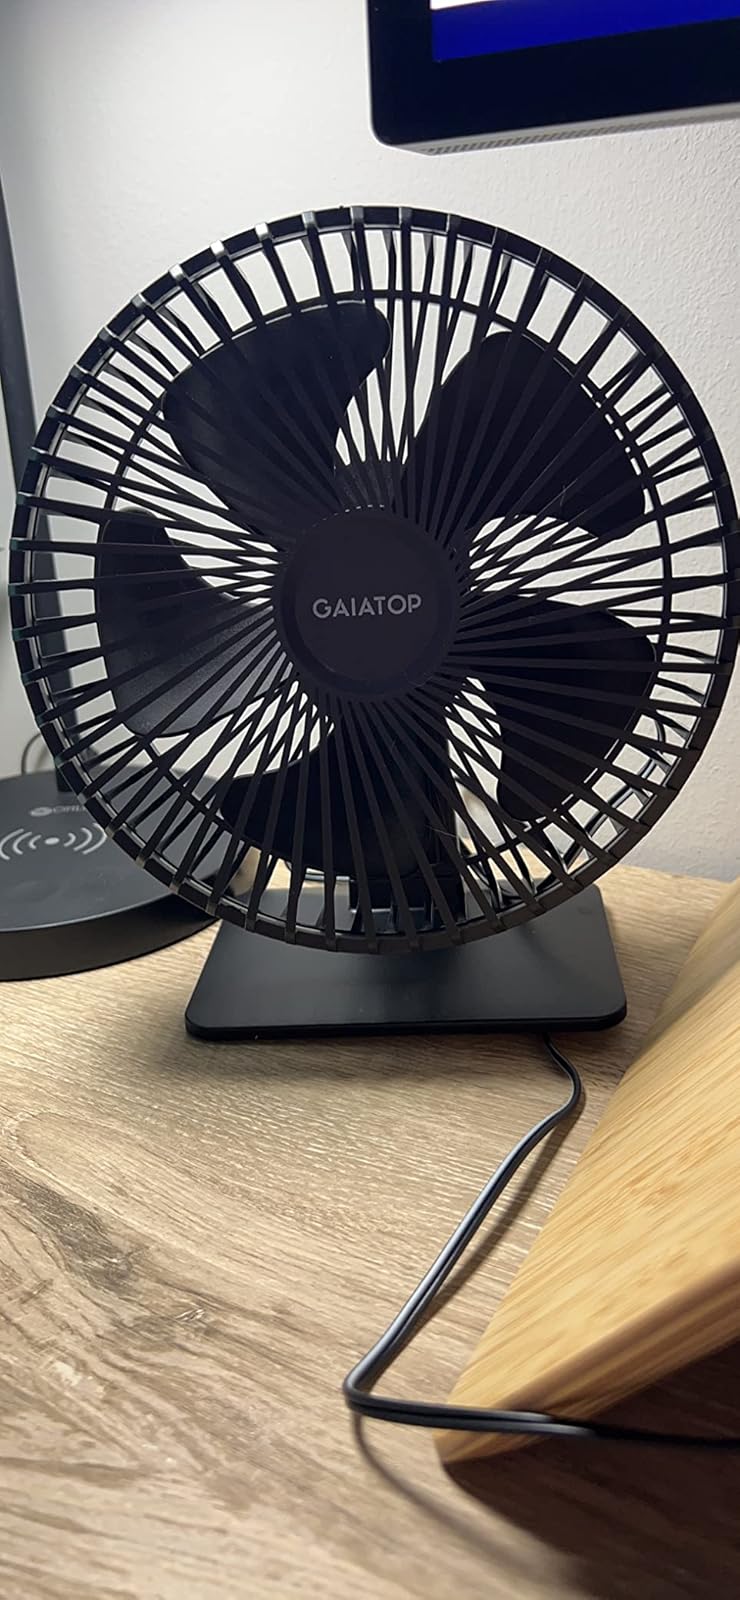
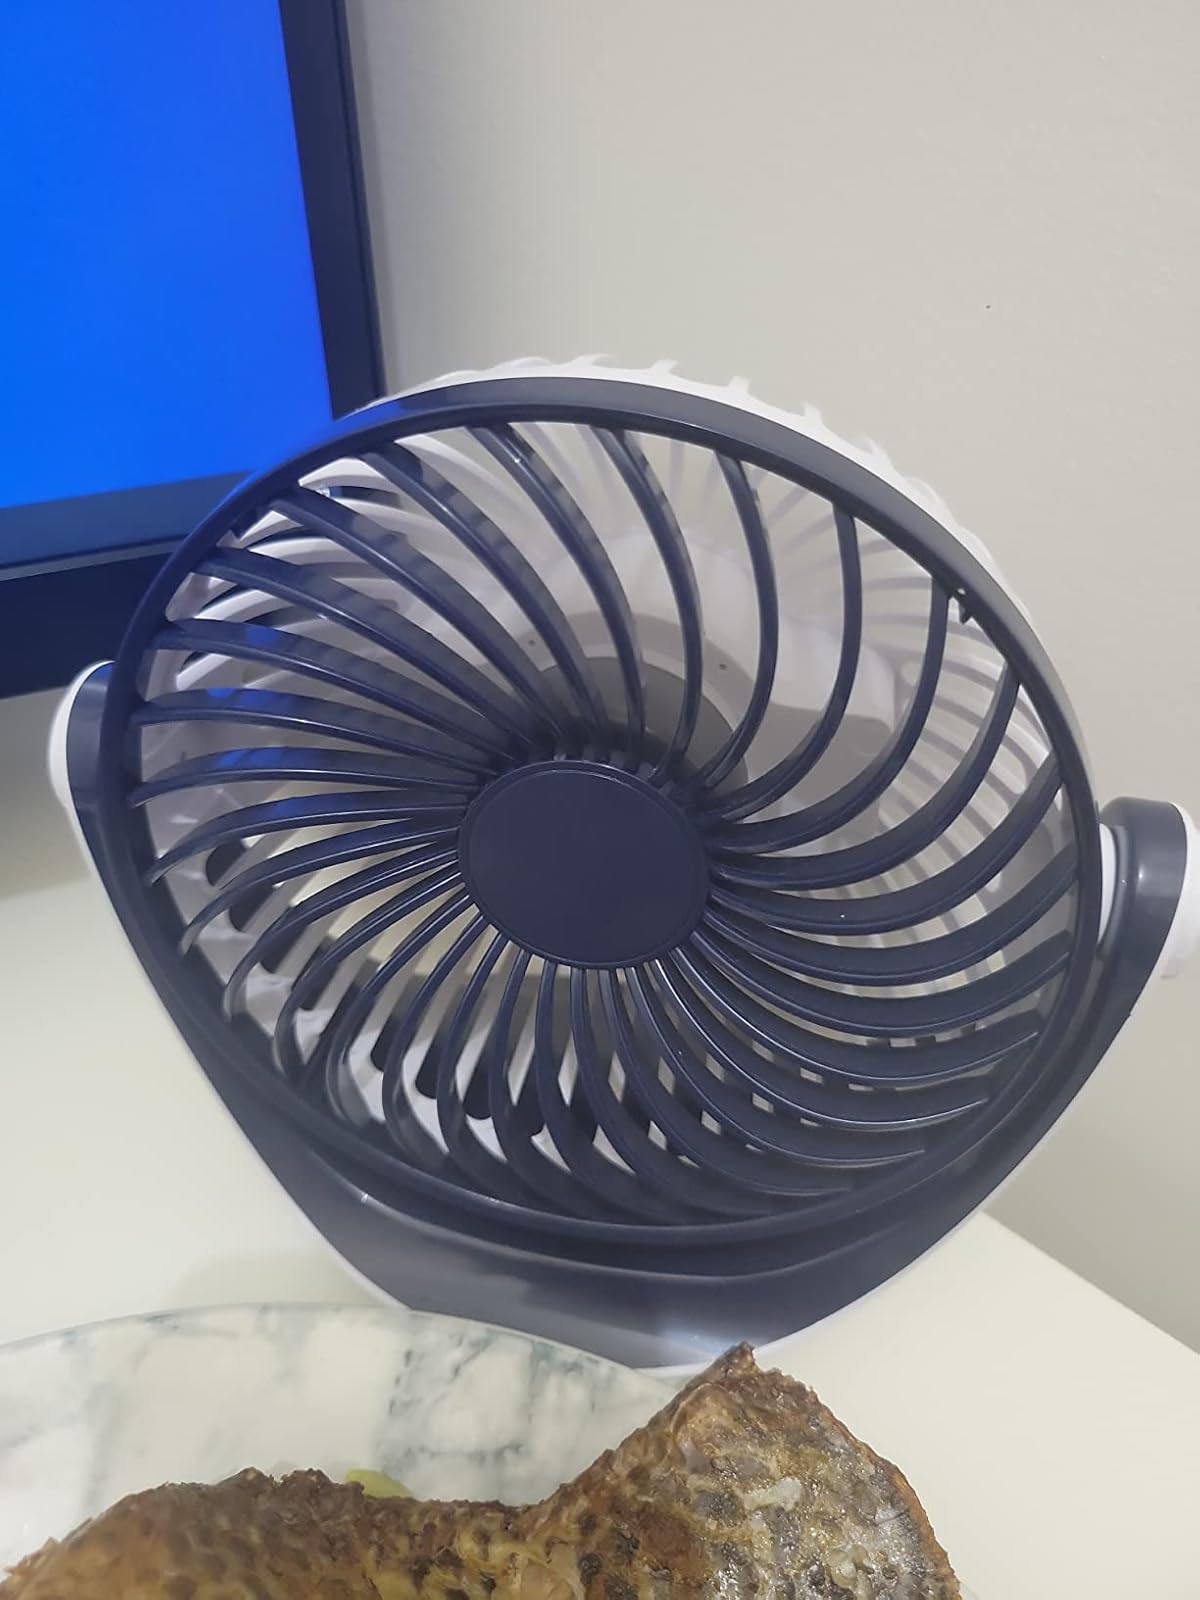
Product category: fan
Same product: no